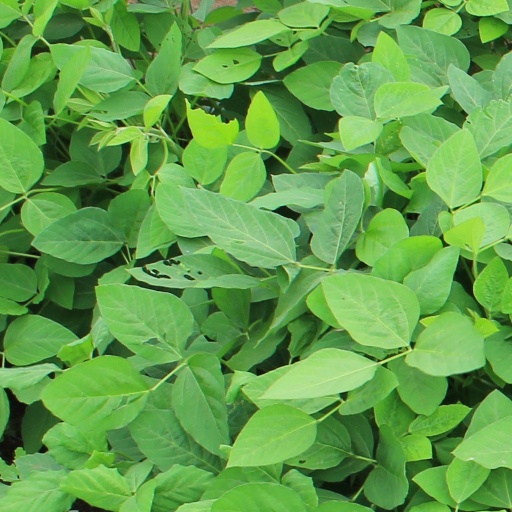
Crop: soybean